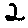
Label: 2